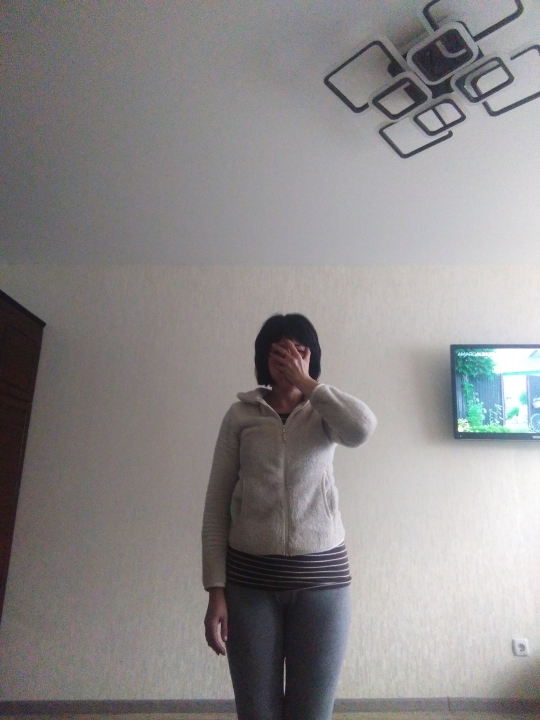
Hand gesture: no_gesture